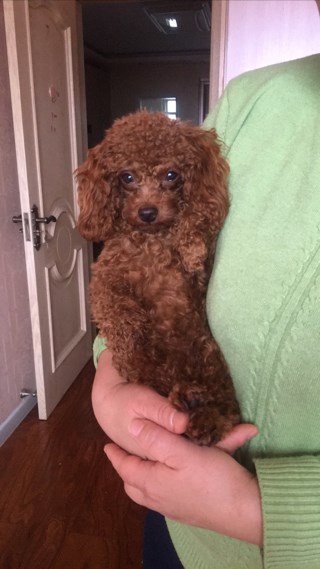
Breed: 7449-n000128-teddy